DreamHack Austin 2017

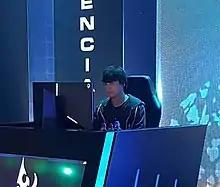
Alex "Neeb" Sunderhaft, DreamHack Austin 2017 "StarCraft II" champion.

80 players attended the DreamHack Austin "StarCraft II" tournament in order to qualify for the World Championship Series. The tournament was won by Alex "Neeb" Sunderhaft, who defeated Artur "Nerchio" Bloch 4–2 in the finals. Neeb was already a favorite before the tournament started, but seemed to have difficulty making it through the group stage, qualifying second from his group. Nerchio made it through the group stage in a much cleaner manner and entered the grand final with only three game losses. Neeb was overzealous and exposed his Mothership Core in their first match, which allowed Nerchio to take the first match. The rest of the set had a slow pace as Neeb took control of the map and dictated when each fight would take place; Neeb defeated Nerchio through stronger unit composition and a deliberate pace.